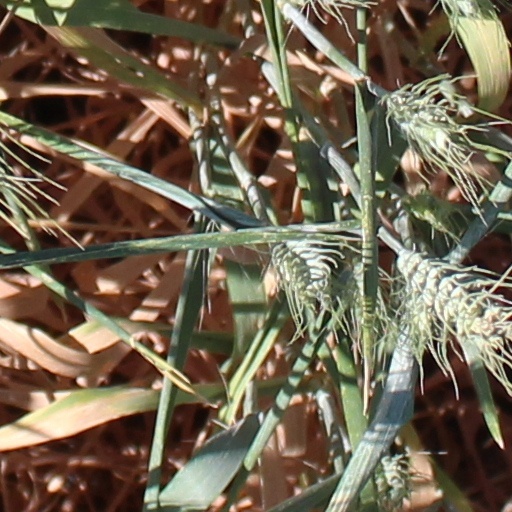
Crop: wheat